Muro Kyūsō

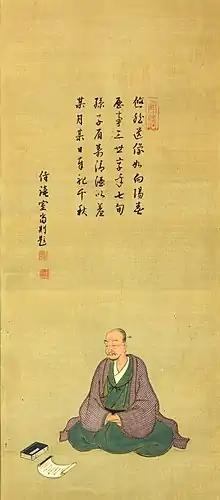
Muro Kyūsō, Japanese philosopher, 1658 - 1734

Muro was born in Yanaka, Musashi Province (modern day Tokyo) and from an early age loved books and study. At the age of 15, he travelled to the Kaga Domain and was able to gain employment by the "daimyō" of the region. The cottage he lived in was given the name "Pigeon Nest" and from this he adopted the name Kyuso, a name he would keep until the end of his life. Muro was a disciple of Yamazaki Ansai and strove to purge all traces of Shintoism from Edo Neo-Confuciansim.